Arborist

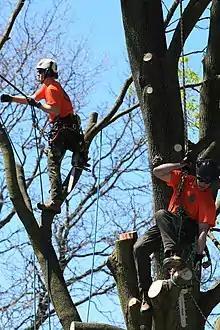
Two arborists climbing and dismantling a Norway Maple in Ontario, Canada

An arborist, or (less commonly) arboriculturist, is a professional in the practice of arboriculture, which is the cultivation, management, and study of individual trees, shrubs, vines, and other perennial woody plants in dendrology and horticulture.